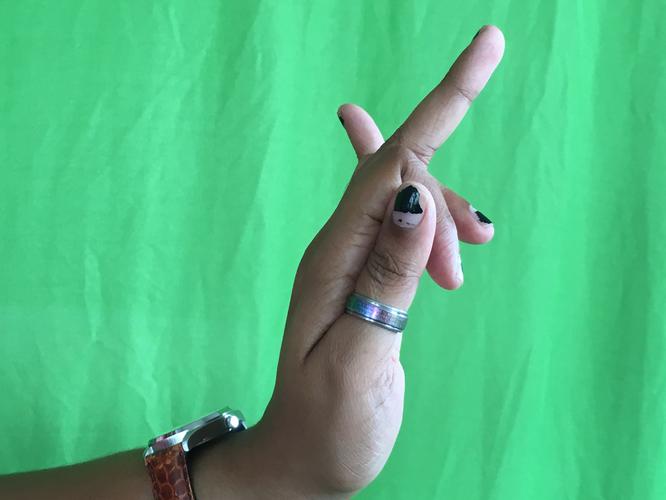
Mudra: Shukatundam
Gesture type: single_hand